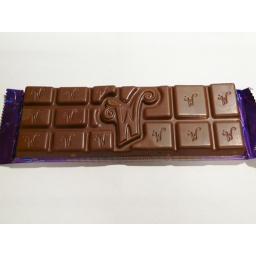
I didn't get a golden ticket :-( In my house in Toms River, New Jersey 6-9-10